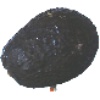
Label: Avocado ripe 1